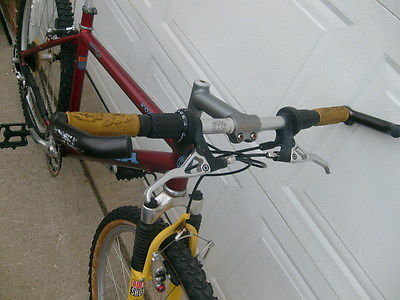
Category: bicycle